Klisura Peak

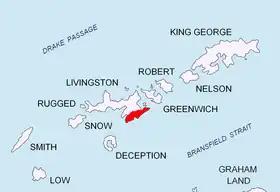
Location of Tangra Mountains on Livingston Island in the South Shetland Islands.

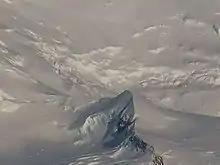
Klisura Peak from Bransfield Strait.

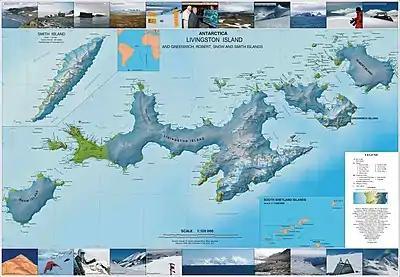
Topographic map of Livingston Island, Greenwich, Robert, Snow and Smith Islands.

Klisura Peak is a peak rising to approx. 600 m in Friesland Ridge, Tangra Mountains, eastern Livingston Island in the South Shetland Islands, Antarctica. The peak overlooks Macy Glacier to the northeast, east and southeast and was named after the Bulgarian town of Klisura.